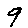
Label: 9